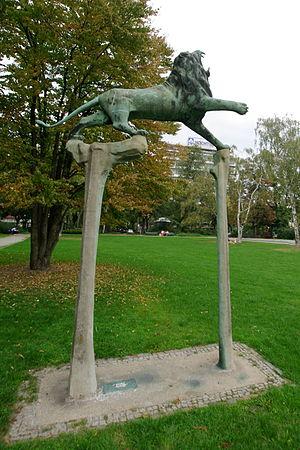
Anton Rückel est un sculpteur allemand.